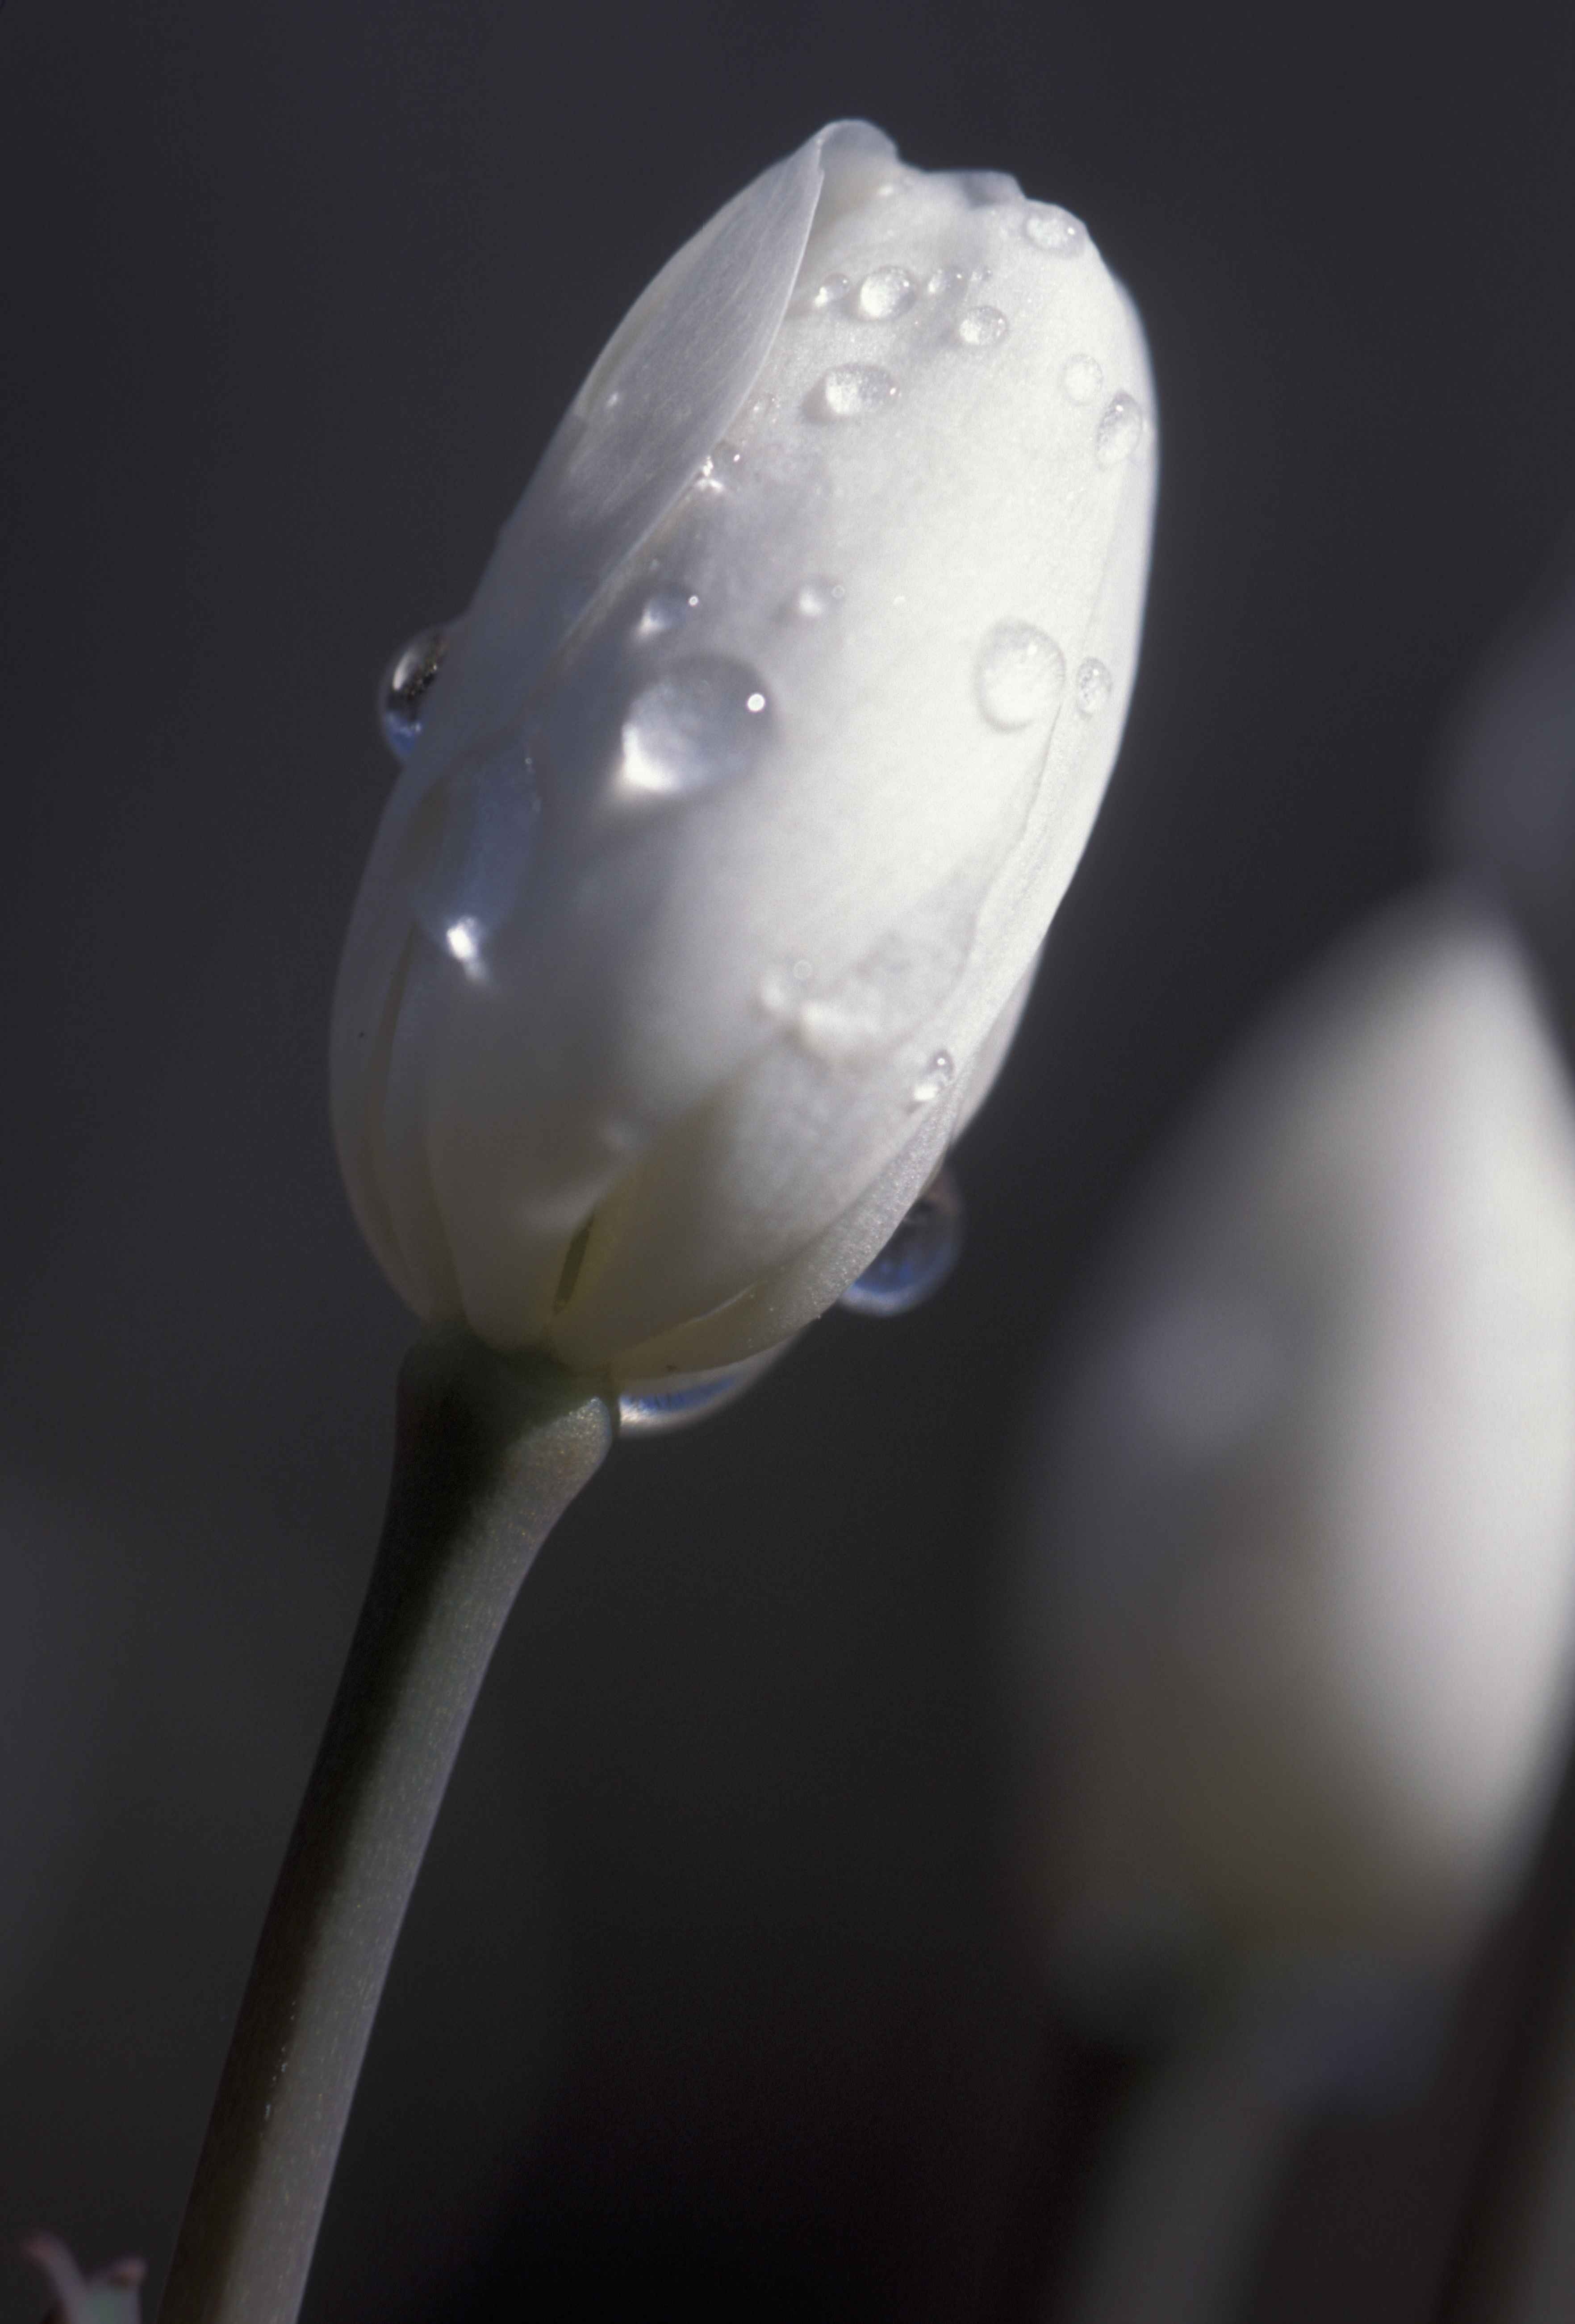
drop, dew, plant, white, photography, leaf, flower, petal, floral, spring, macro, fresh, romantic, close up, petals, bright, macro photography, white tulip buds, bloom soon